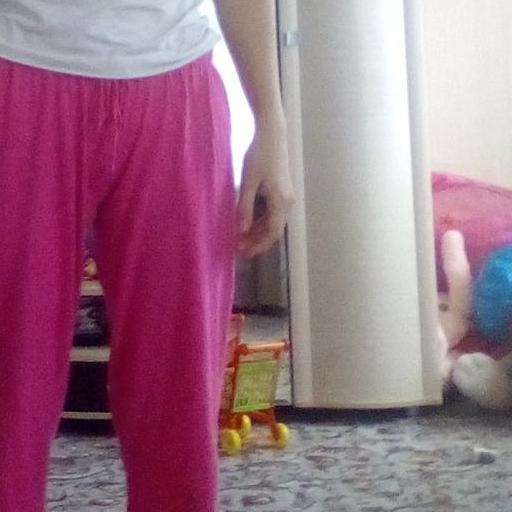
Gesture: no_gesture